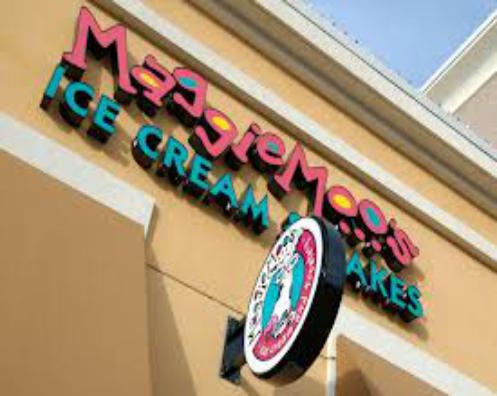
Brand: MaggieMoo's Ice Cream and Treatery
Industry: Food